Coat of arms of Chelyabinsk

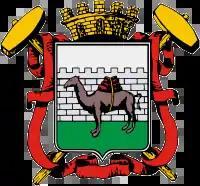
The city's third coat of arms

The third coat of arms was adopted on 13 September 1994. It featured the same camel from the 1782 design, but not the marten. The camel was featured on a silver shield, which represents purity and prudence. A brick wall pattern was featured on the silver shield which symbolized protection. The camel stands on a green field, which symbolizes hope and abundance. A five-pronged gold crown was featured on the crest of the emblem, representing the city's status as the administrative center of the region. Two crossing golden hammers, representing industry, were located behind the shield, with a red ribbon draped on both hammers. The emblem was designed by Andrey Viktorovich Startsev and V.A. Kryukov. The Heraldic Council did not approve of the design, however, and it did not appear in the State Heraldic Register of the Russian Federation.